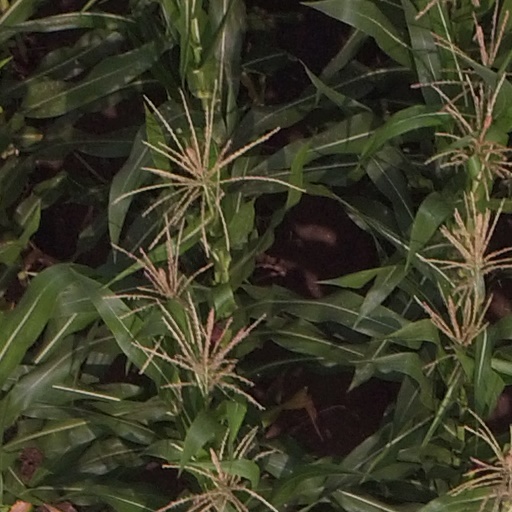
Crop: maize; corn